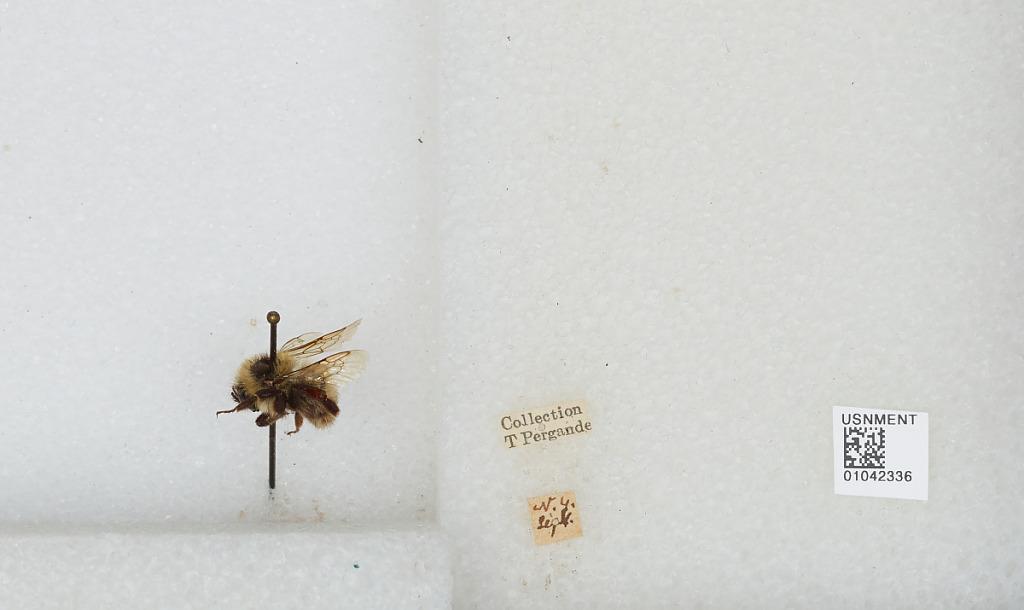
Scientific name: Bombus sp.
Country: United States
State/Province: New York